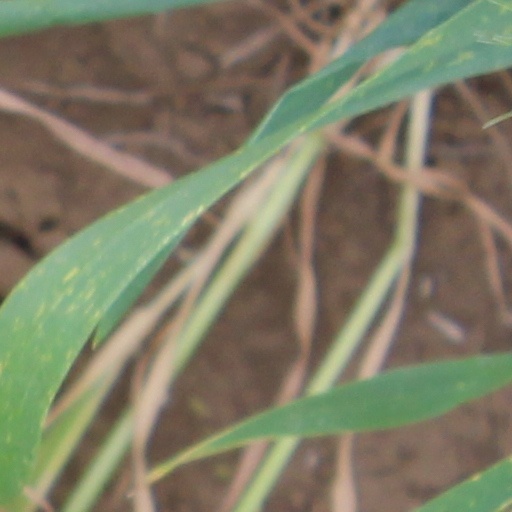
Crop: wheat